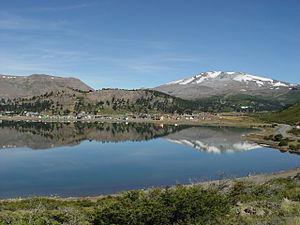
La province de Neuquén est une province d'Argentine, qui se trouve à l'extrémité nord-ouest de la Patagonie argentine. Avec une superficie de 94 378 km², elle est la plus petite province des régions australes du pays. Sa géographie s'abîme sur l'imposante Cordillère des Andes.